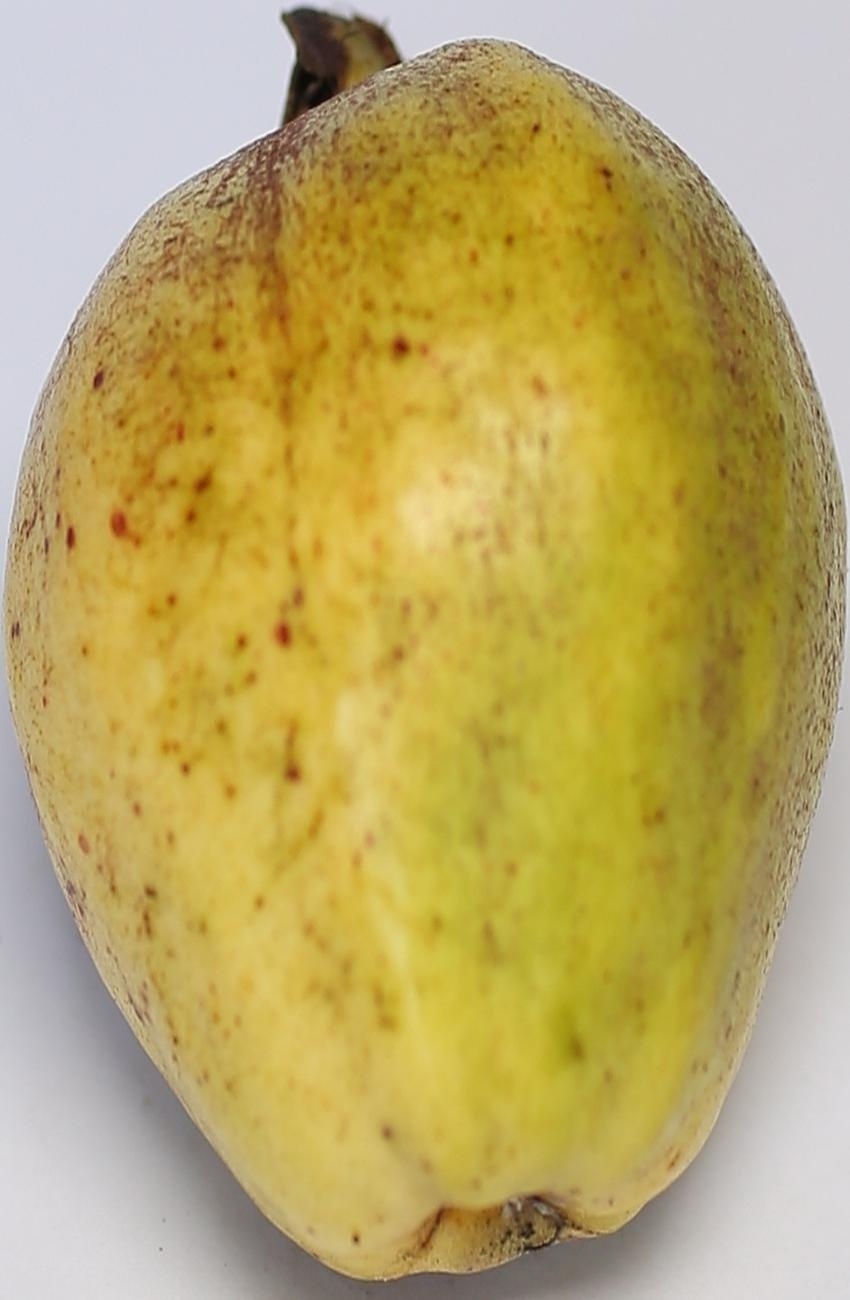
Maturity: mature-green
Variety: riyali